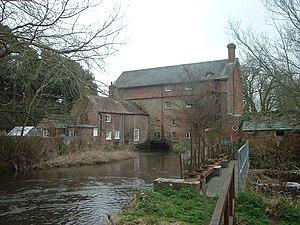
Sopley est un village et une paroisse civile située dans le New Forest, parc national du Hampshire, en Angleterre.